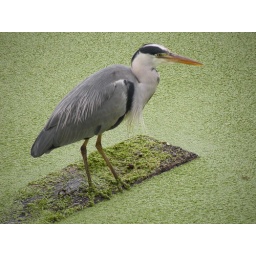
I don't know if it has sonar , otherwise how does it find fish in the green soup